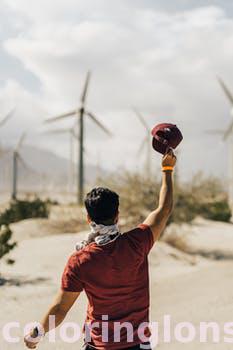
Label: Watermark